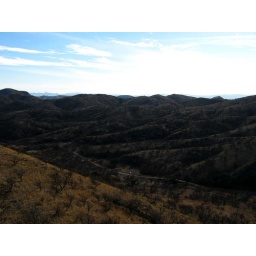
The little white dot in the middle ground is Stanley the car.